Navajo Nation Council

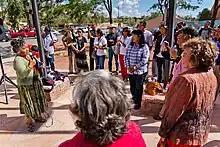
Former Navajo Council delegate Katherine Benally [left] speaking to her constituency after the defeat of the proposed Navajo-Hopi Little Colorado River Water Rights Settlement Act.

The Navajo Business Council was created in 1922 by the U.S. Secretary of the Interior in order to certify mineral leases on the Navajo reservation. At its first meeting, the Council acquiesced to U.S. pressure to grant oil companies use of the land. In return, the Navajo Nation was promised more land that could be used for subsistence farming and sheep grazing. This first council was headed by Henry Chee Dodge and consisted of one delegate elected from each of the five agencies, along with one alternate delegate.